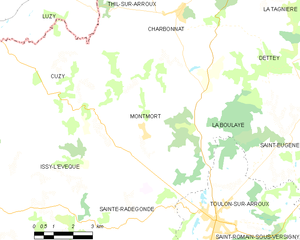
Carte des communes françaises